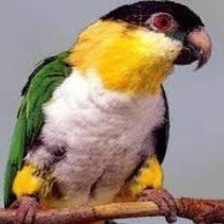
Species: BLACK HEADED CAIQUE
Scientific name: PIONITES MELANOCEPHALUS